Scandal in the Family (1975 film)

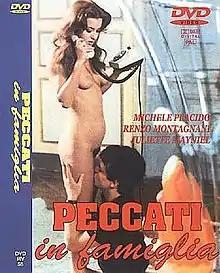
DVD cover, Jenny Tamburi (pictured)

Peccati in famiglia or Sins in the Family/Scandal in the Family is a 1975 Italian erotic drama film directed by Bruno Gaburro. The film starred Michele Placido, Simonetta Stefanelli, Jenny Tamburi and Renzo Montagnani.